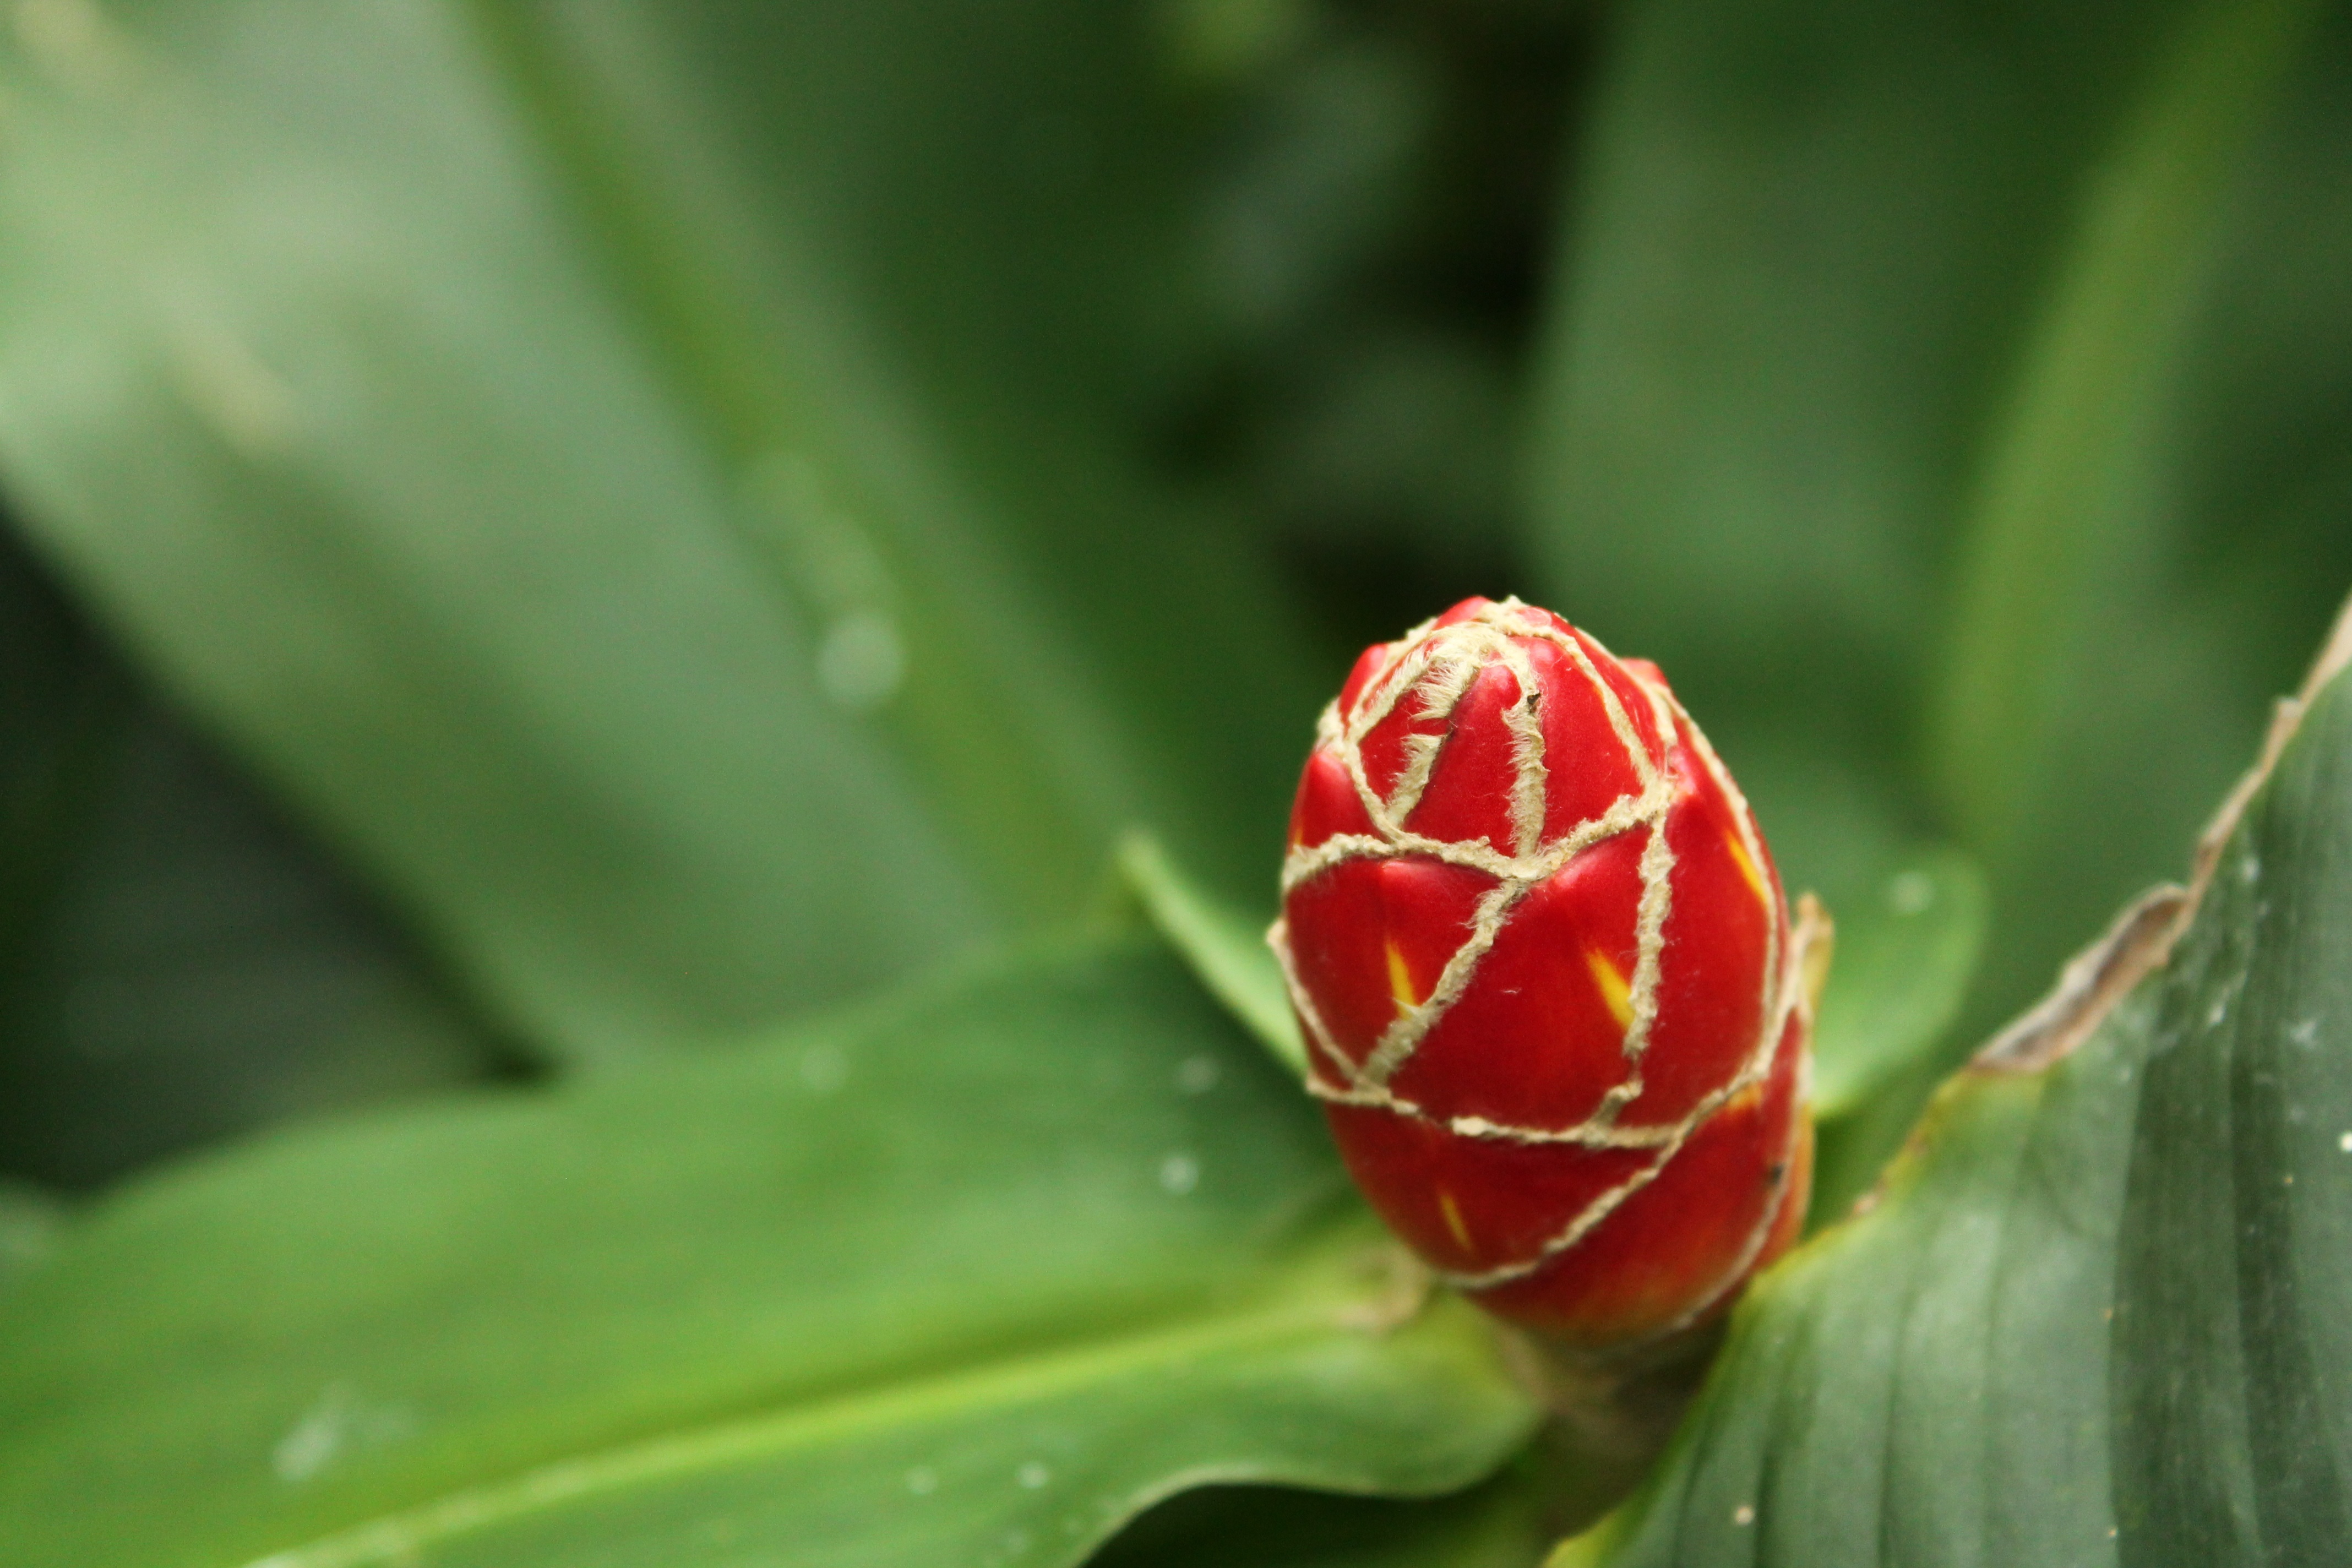
nature, plant, photography, leaf, flower, petal, green, macro, botany, flora, plants, wildflower, flowers, close up, bud, macro photography, flowering plant, plant stem, land plant